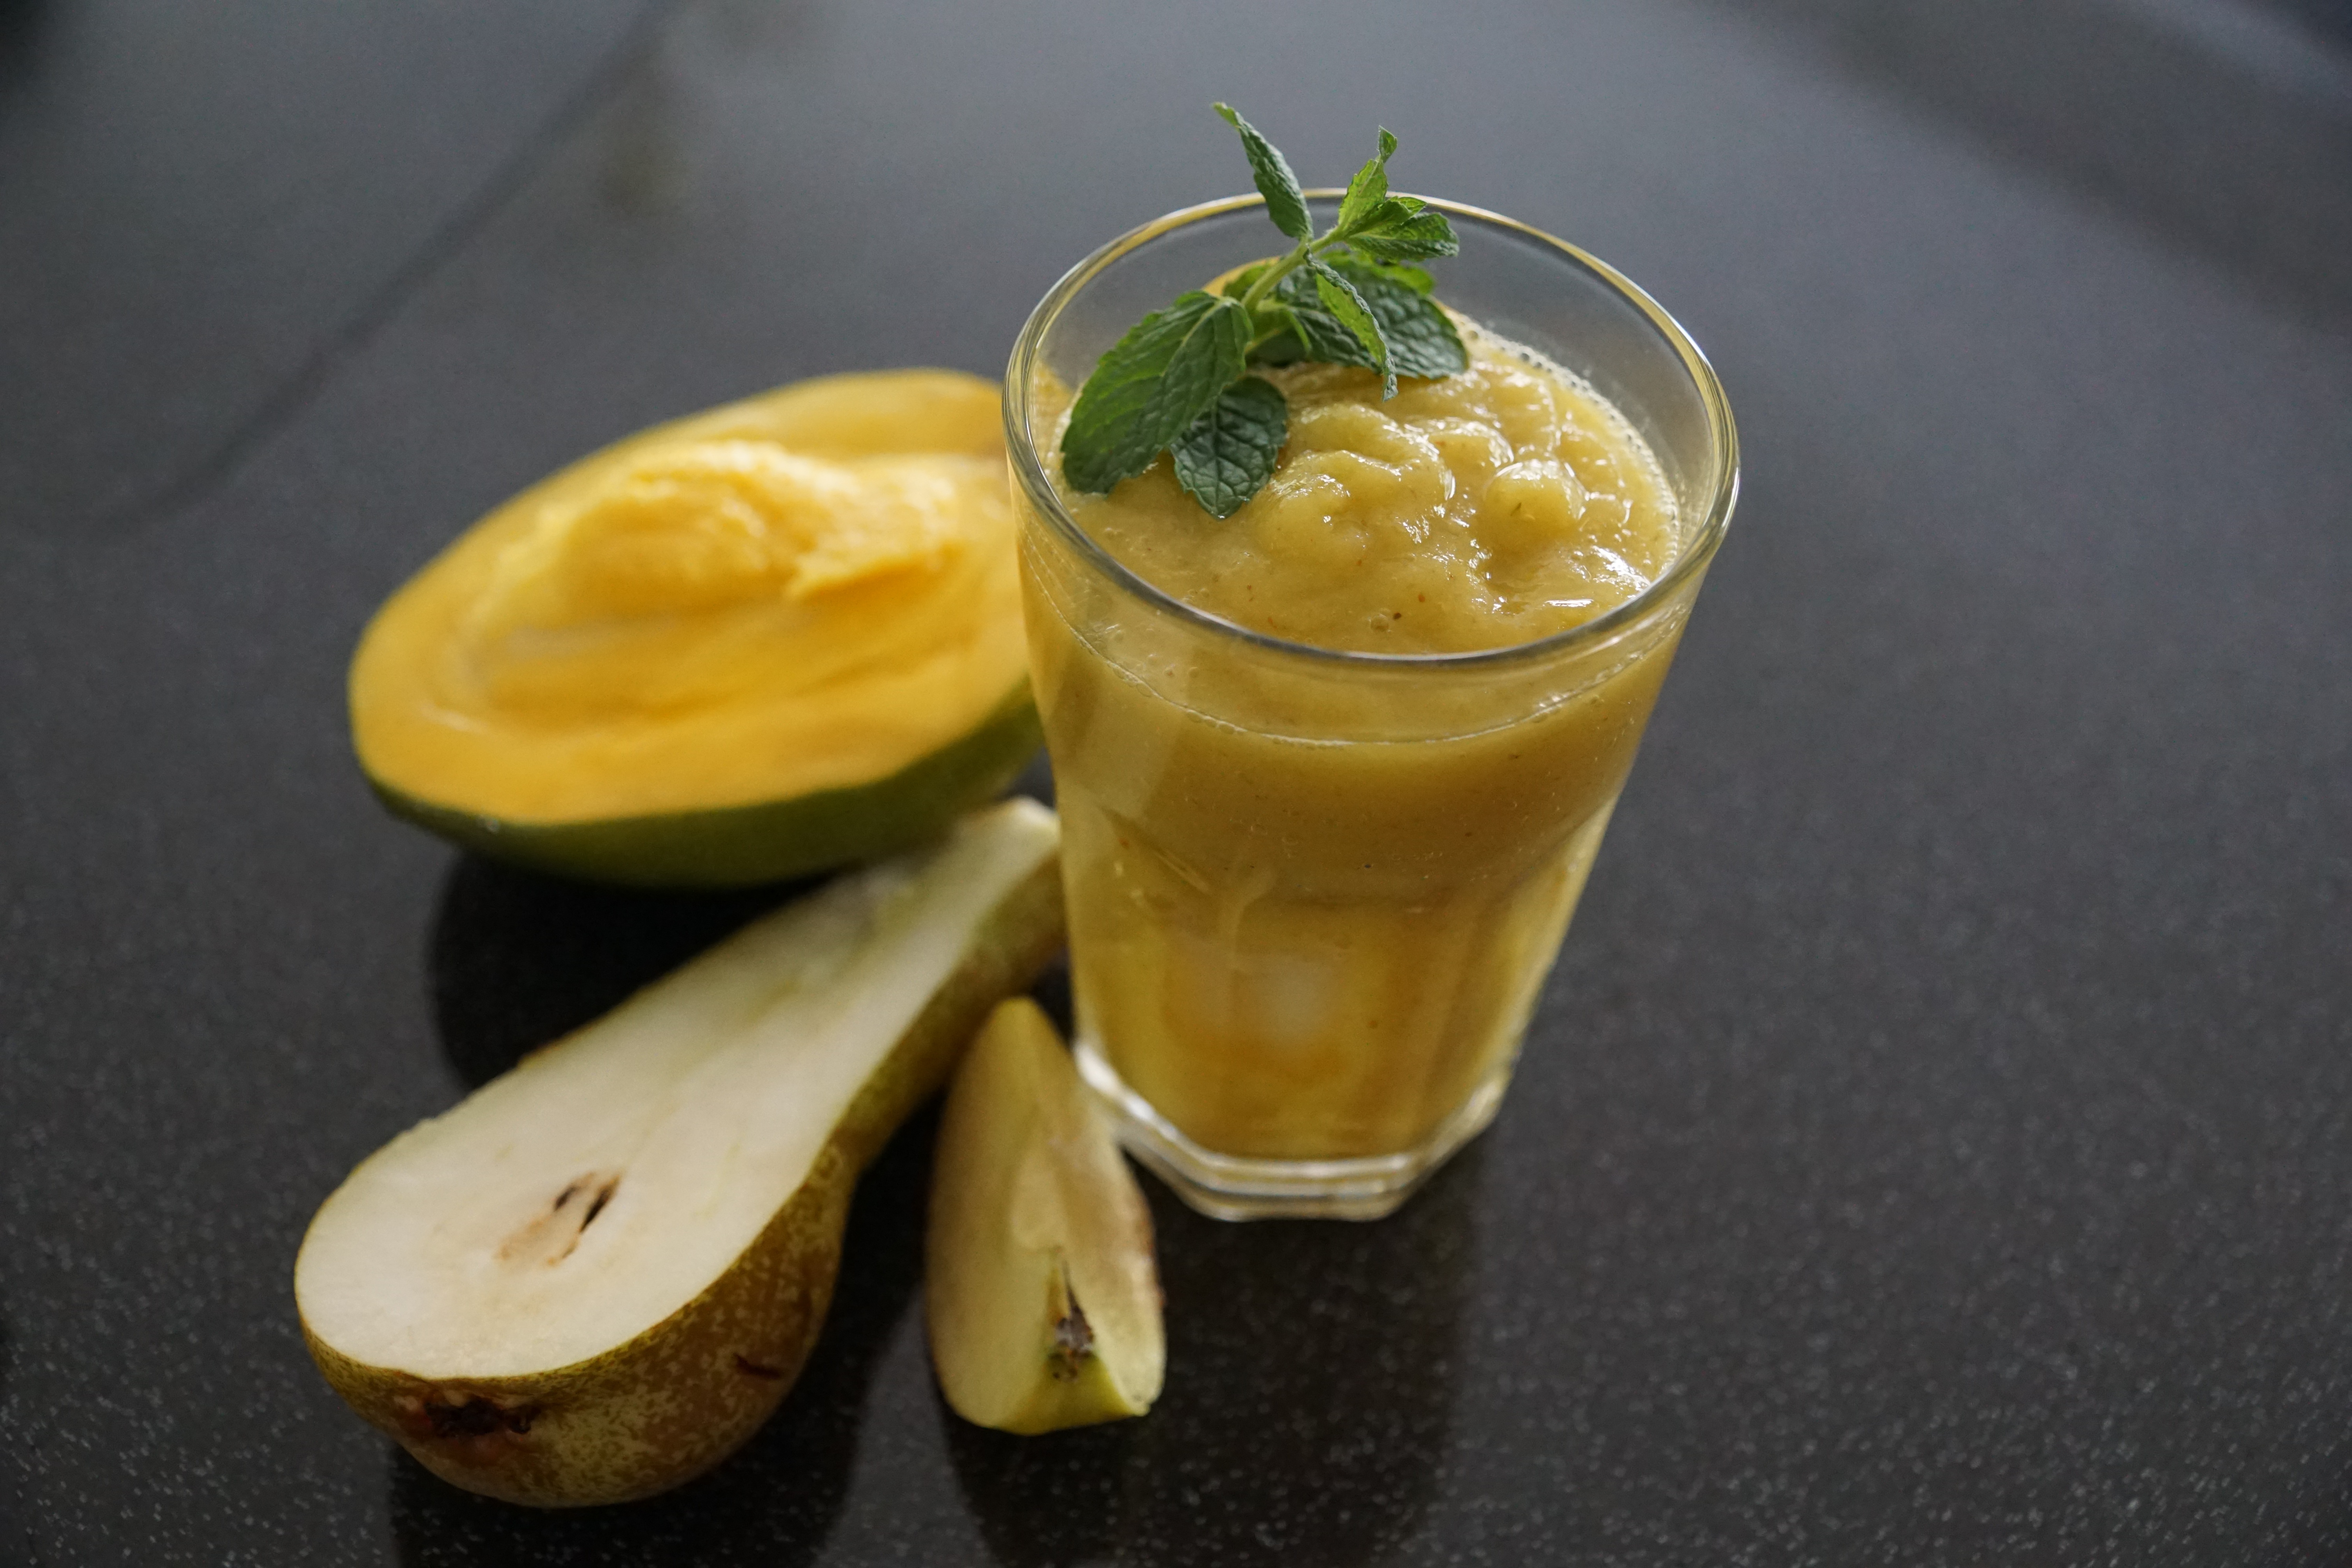
apple, cafe, plant, fruit, glass, restaurant, bar, dish, food, green, produce, drink, yellow, banana, pear, healthy, delicious, cook, smoothie, nutrition, mango, vitamins, nuclear, flowering plant, porridge, fasting, land plant, banana family